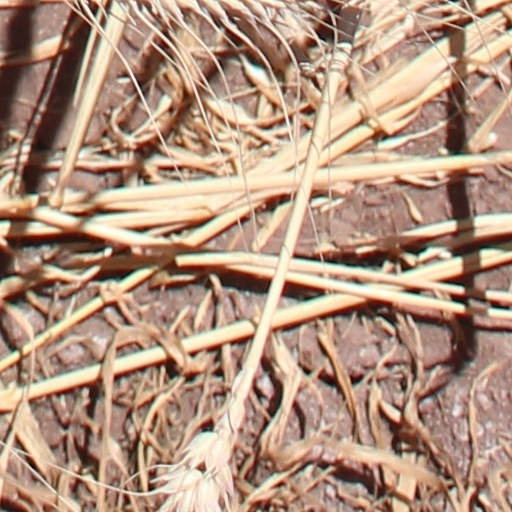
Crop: wheat